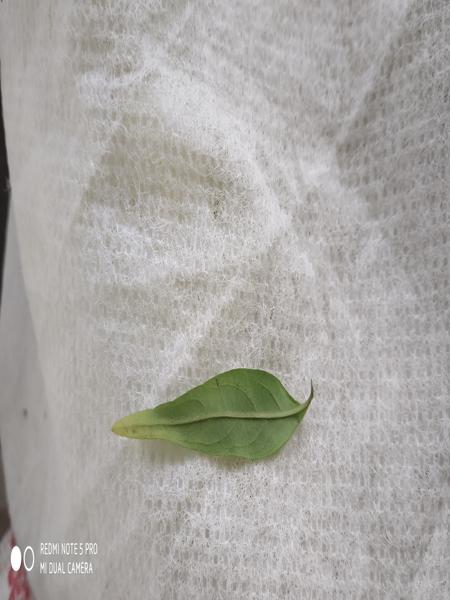
Plant: Nelavembu